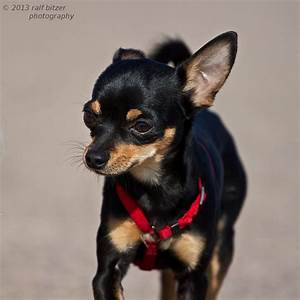
Label: cane